Southern Italy

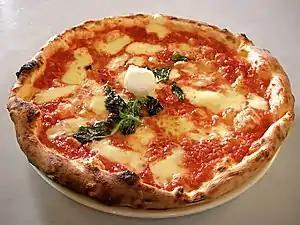
Modern-style pizza, such as the "pizza Margherita", originated in Naples

The living conditions of the people of the Kingdom of the Two Sicilies are also illustrated by Raffaele De Cesare, who reported that the King of Naples Ferdinand II had no interest in doing useful works to improve the neglected condition of public hygiene, particularly in the provinces, where scarcity of sewer systems and often water shortages were known issues.